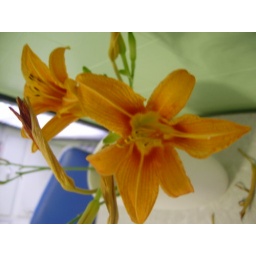
tiger lillies from my yard, in my kitchen